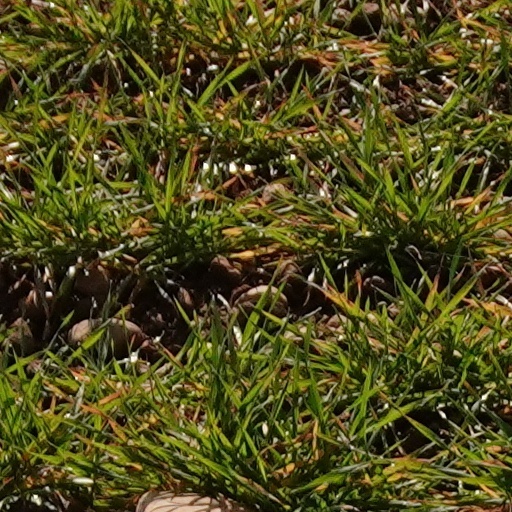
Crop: wheat